Theses on Feuerbach

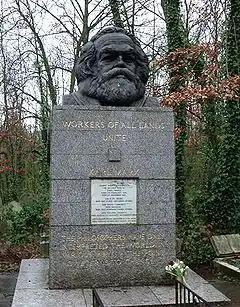
The final thesis on Feuerbach also appears on Marx's tomb.

Despite their best efforts to find a publisher, "The German Ideology" was not published during the lifetime of either Marx or Engels. The polemical work was finally published in full only in 1932 by the Marx–Engels–Lenin Institute of the Central Committee of the All-Union Communist Party in Moscow.